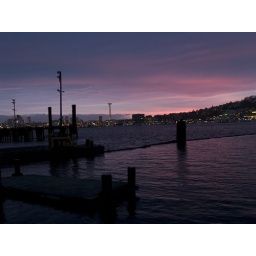
purple sky over lake union